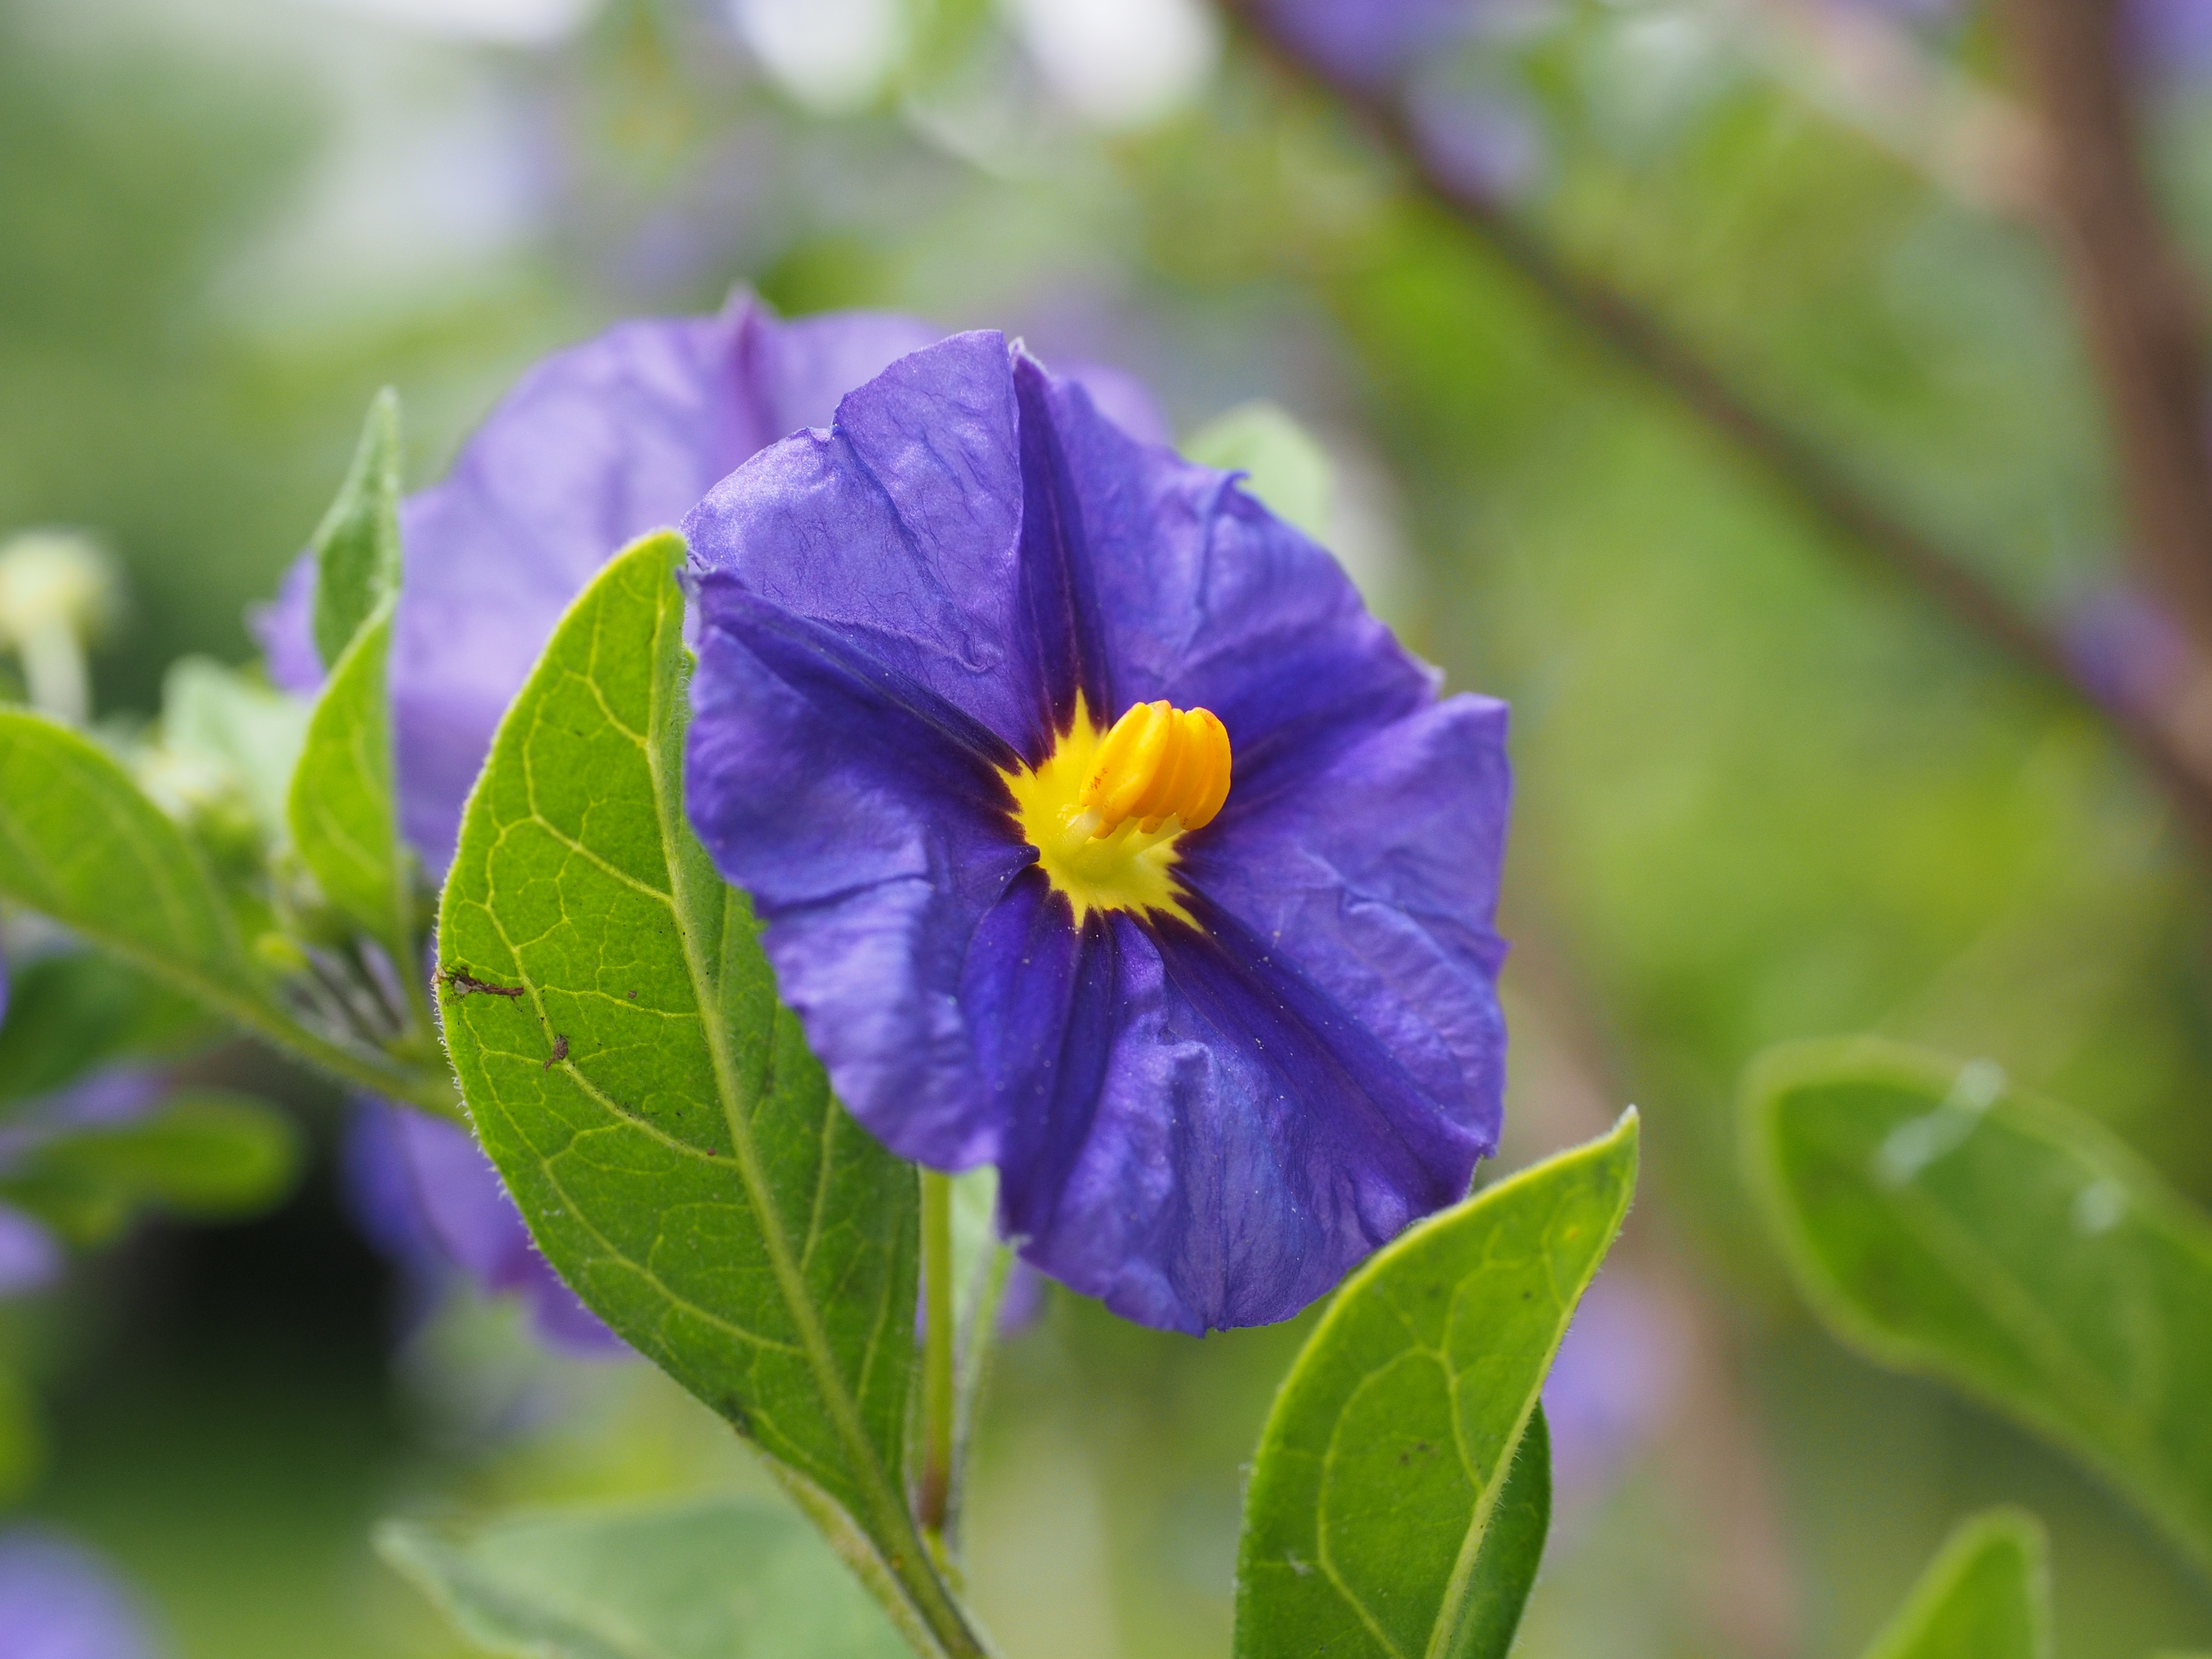
plant, flower, purple, petal, raindrop, bush, botany, yellow, flora, wildflower, flowers, violet, solanaceae, macro photography, ornamental plant, flowering plant, nachtschattengew chs, solanum rantonnetii, shrub plant, gentian shrub, potato tree, lycianthes rantonnetii, lycianthes, yellow eye, gynoeceum, androeceum, land plant, violet family